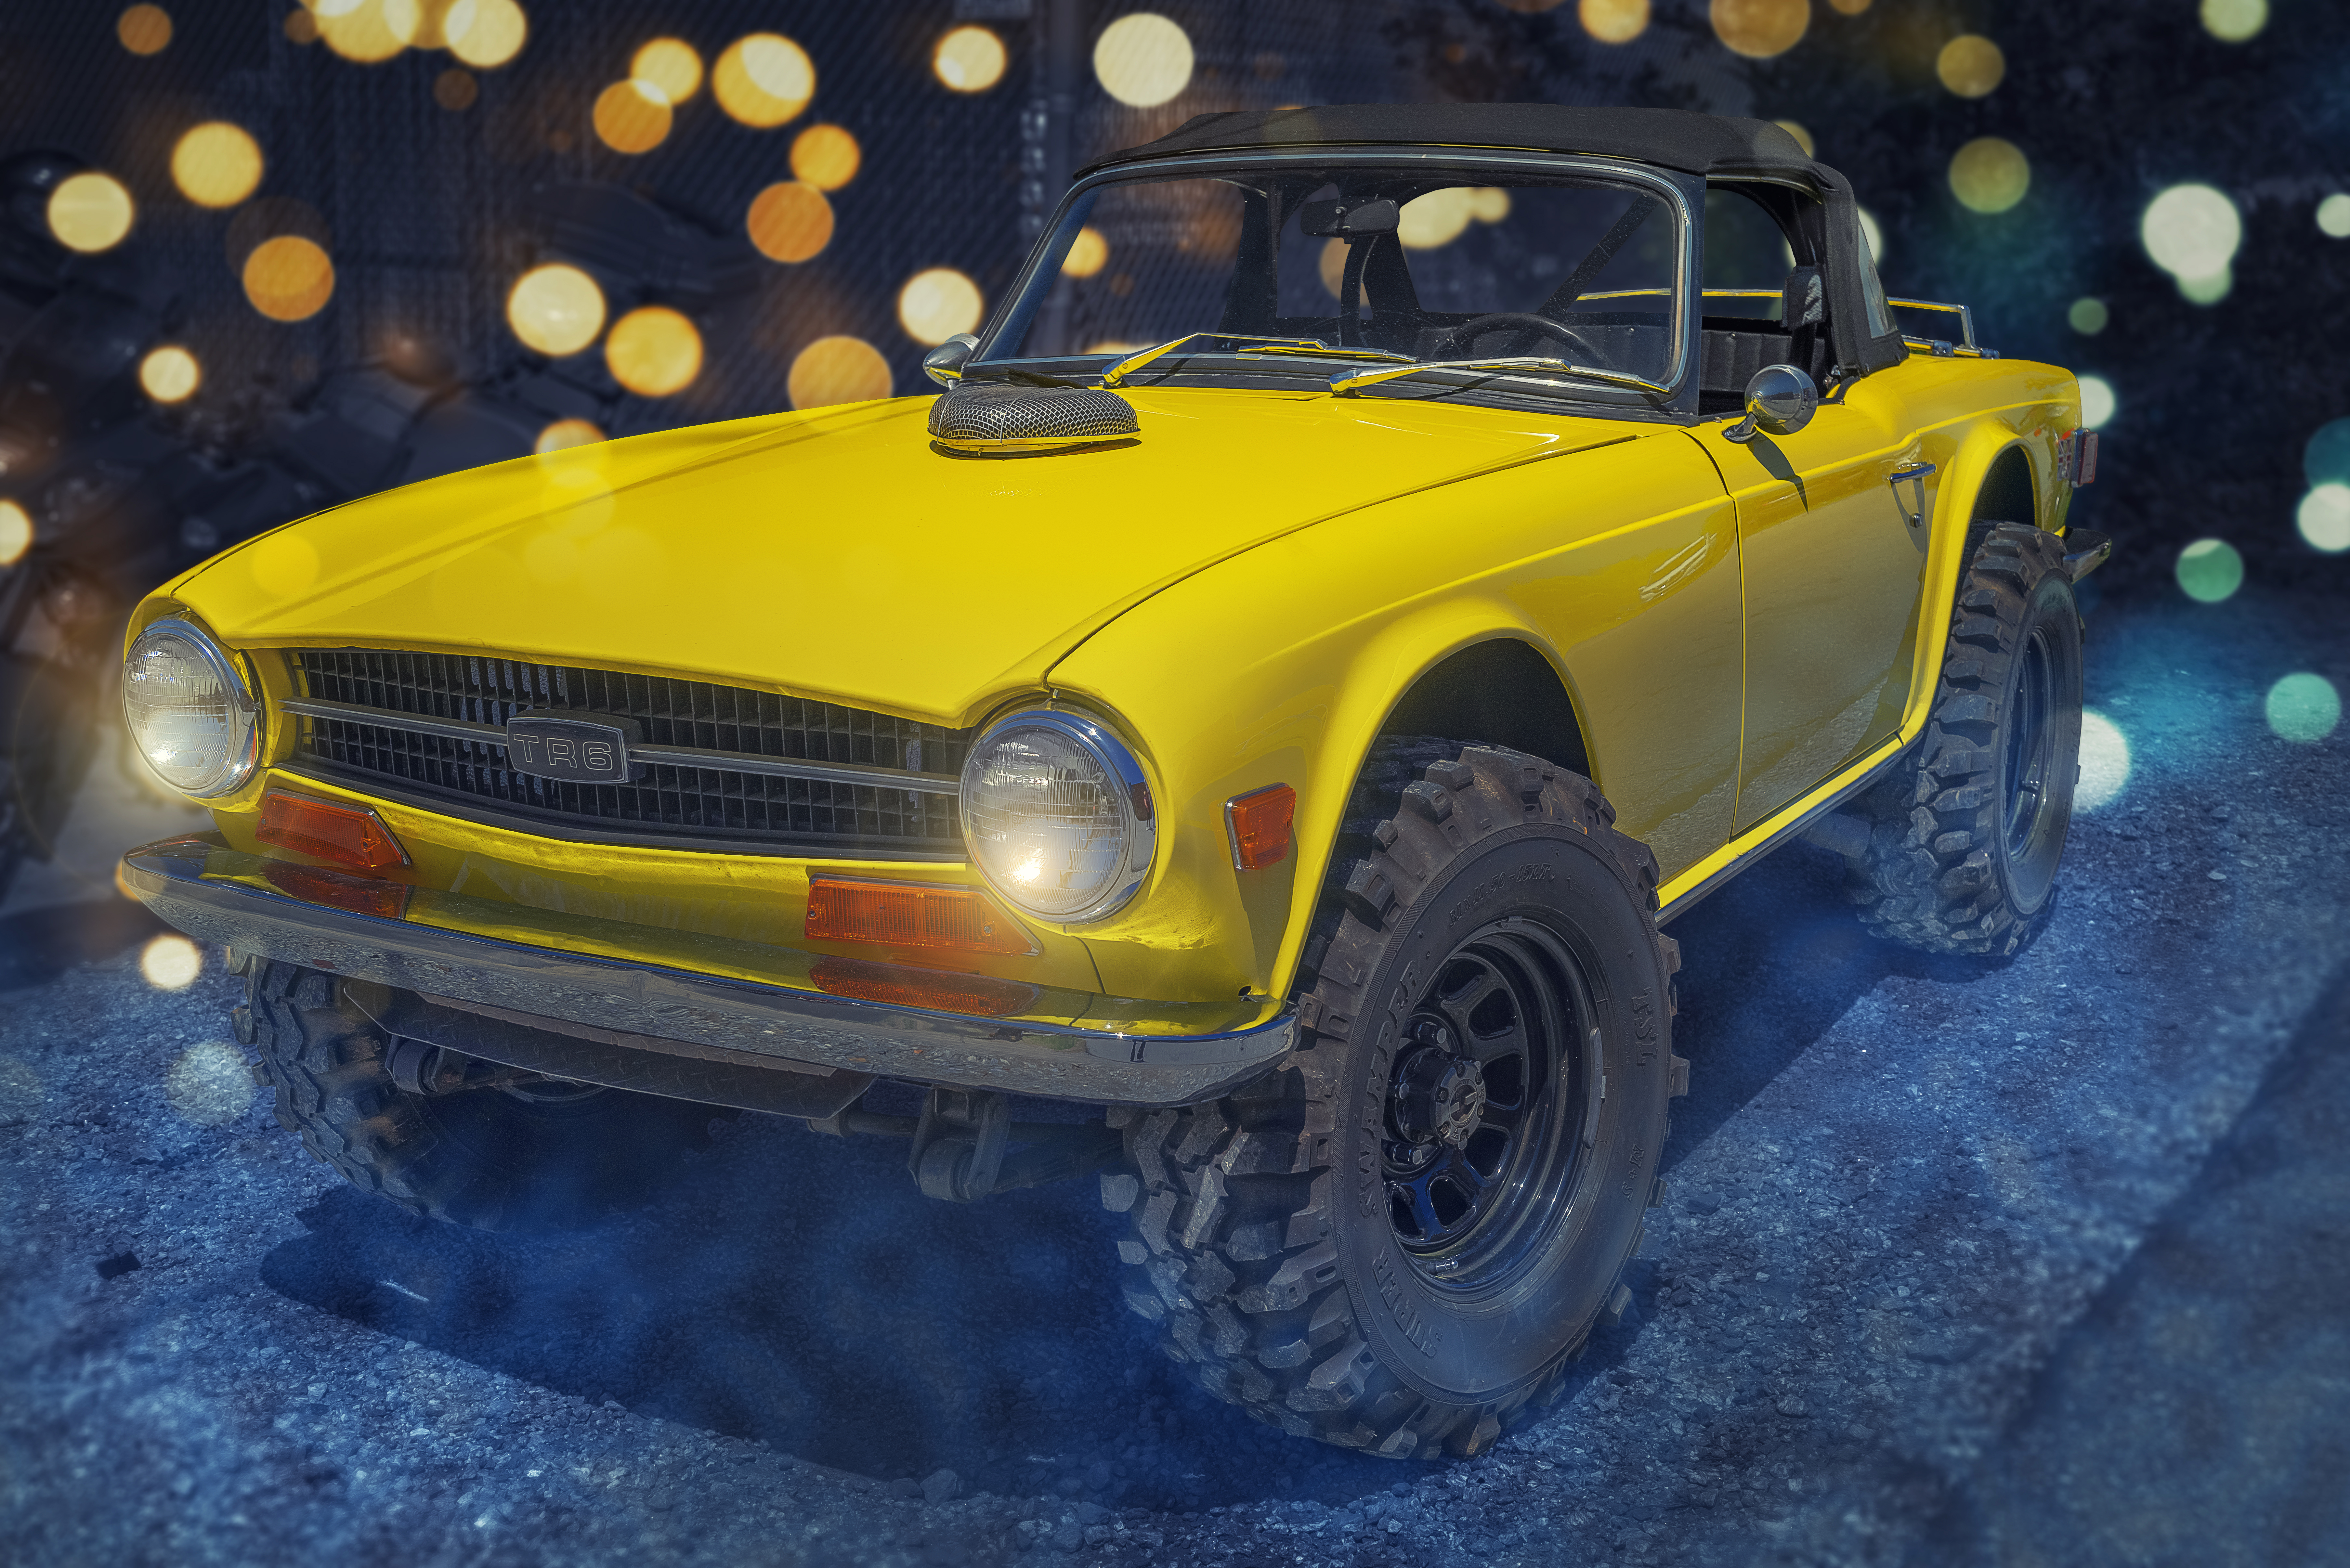
antique auto, Antique Automobile, antique car, automotive photography, Automotive Portrait, Big Tires, british car, car, car photography, car show, classic auto, classic automobile, classic car, Classic Vehicle, custom car, Custom Vehicle, depth of field, digital art, dof, Import Car, Monster Tires, Photoshop Composite, Photoshop Lens Blur, sports car, TR6 Triumph, Triumph Motor Company, triumph tr6, vehicle, vendimia, vintage automobile, vintage car, voiture, World Cars, yellow car, motor vehicle, yellow, automotive design, classic, automotive exterior